Kungnyŏ

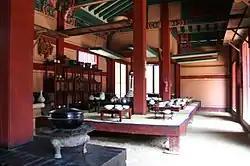
In the Dae Jang Geum Theme Park, a model of the royal kitchen in which "kungnyŏ" worked is displayed.

Although the first record of "kungnyŏ" appears in "Goryeosa", a compilation on the history of Goryeo, a provision was first made in 1392 by King Taejo per Jo Jun (趙浚) and other officers' suggestions after the establishment of the Joseon Dynasty. In 1428 Sejong the Great set up a detailed system regulating "kungnyŏ", in which female officers were divided into "naegwan" (internal offices, concerned with the royal court) and "gunggwan" (palace officers), and defined their ranks, titles, and social status. He further institutionalized the system, with revisions, in the Gyeongguk daejeon (Complete Code of Laws).